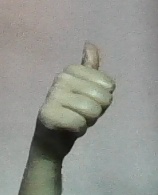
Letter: aleff